Banana peel

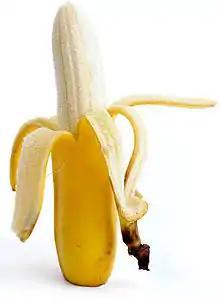
A banana with peel partly removed (partially "peeled"). The peel is the yellow outer "skin".

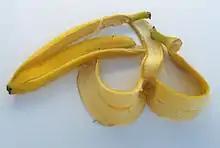
Discarded banana peels

A banana peel, called banana skin in British English, is the outer covering of a banana. Banana peels are used as food for animals, an ingredient in cooking, in water purification, for manufacturing of several biochemical products as well as for jokes and comical situations.